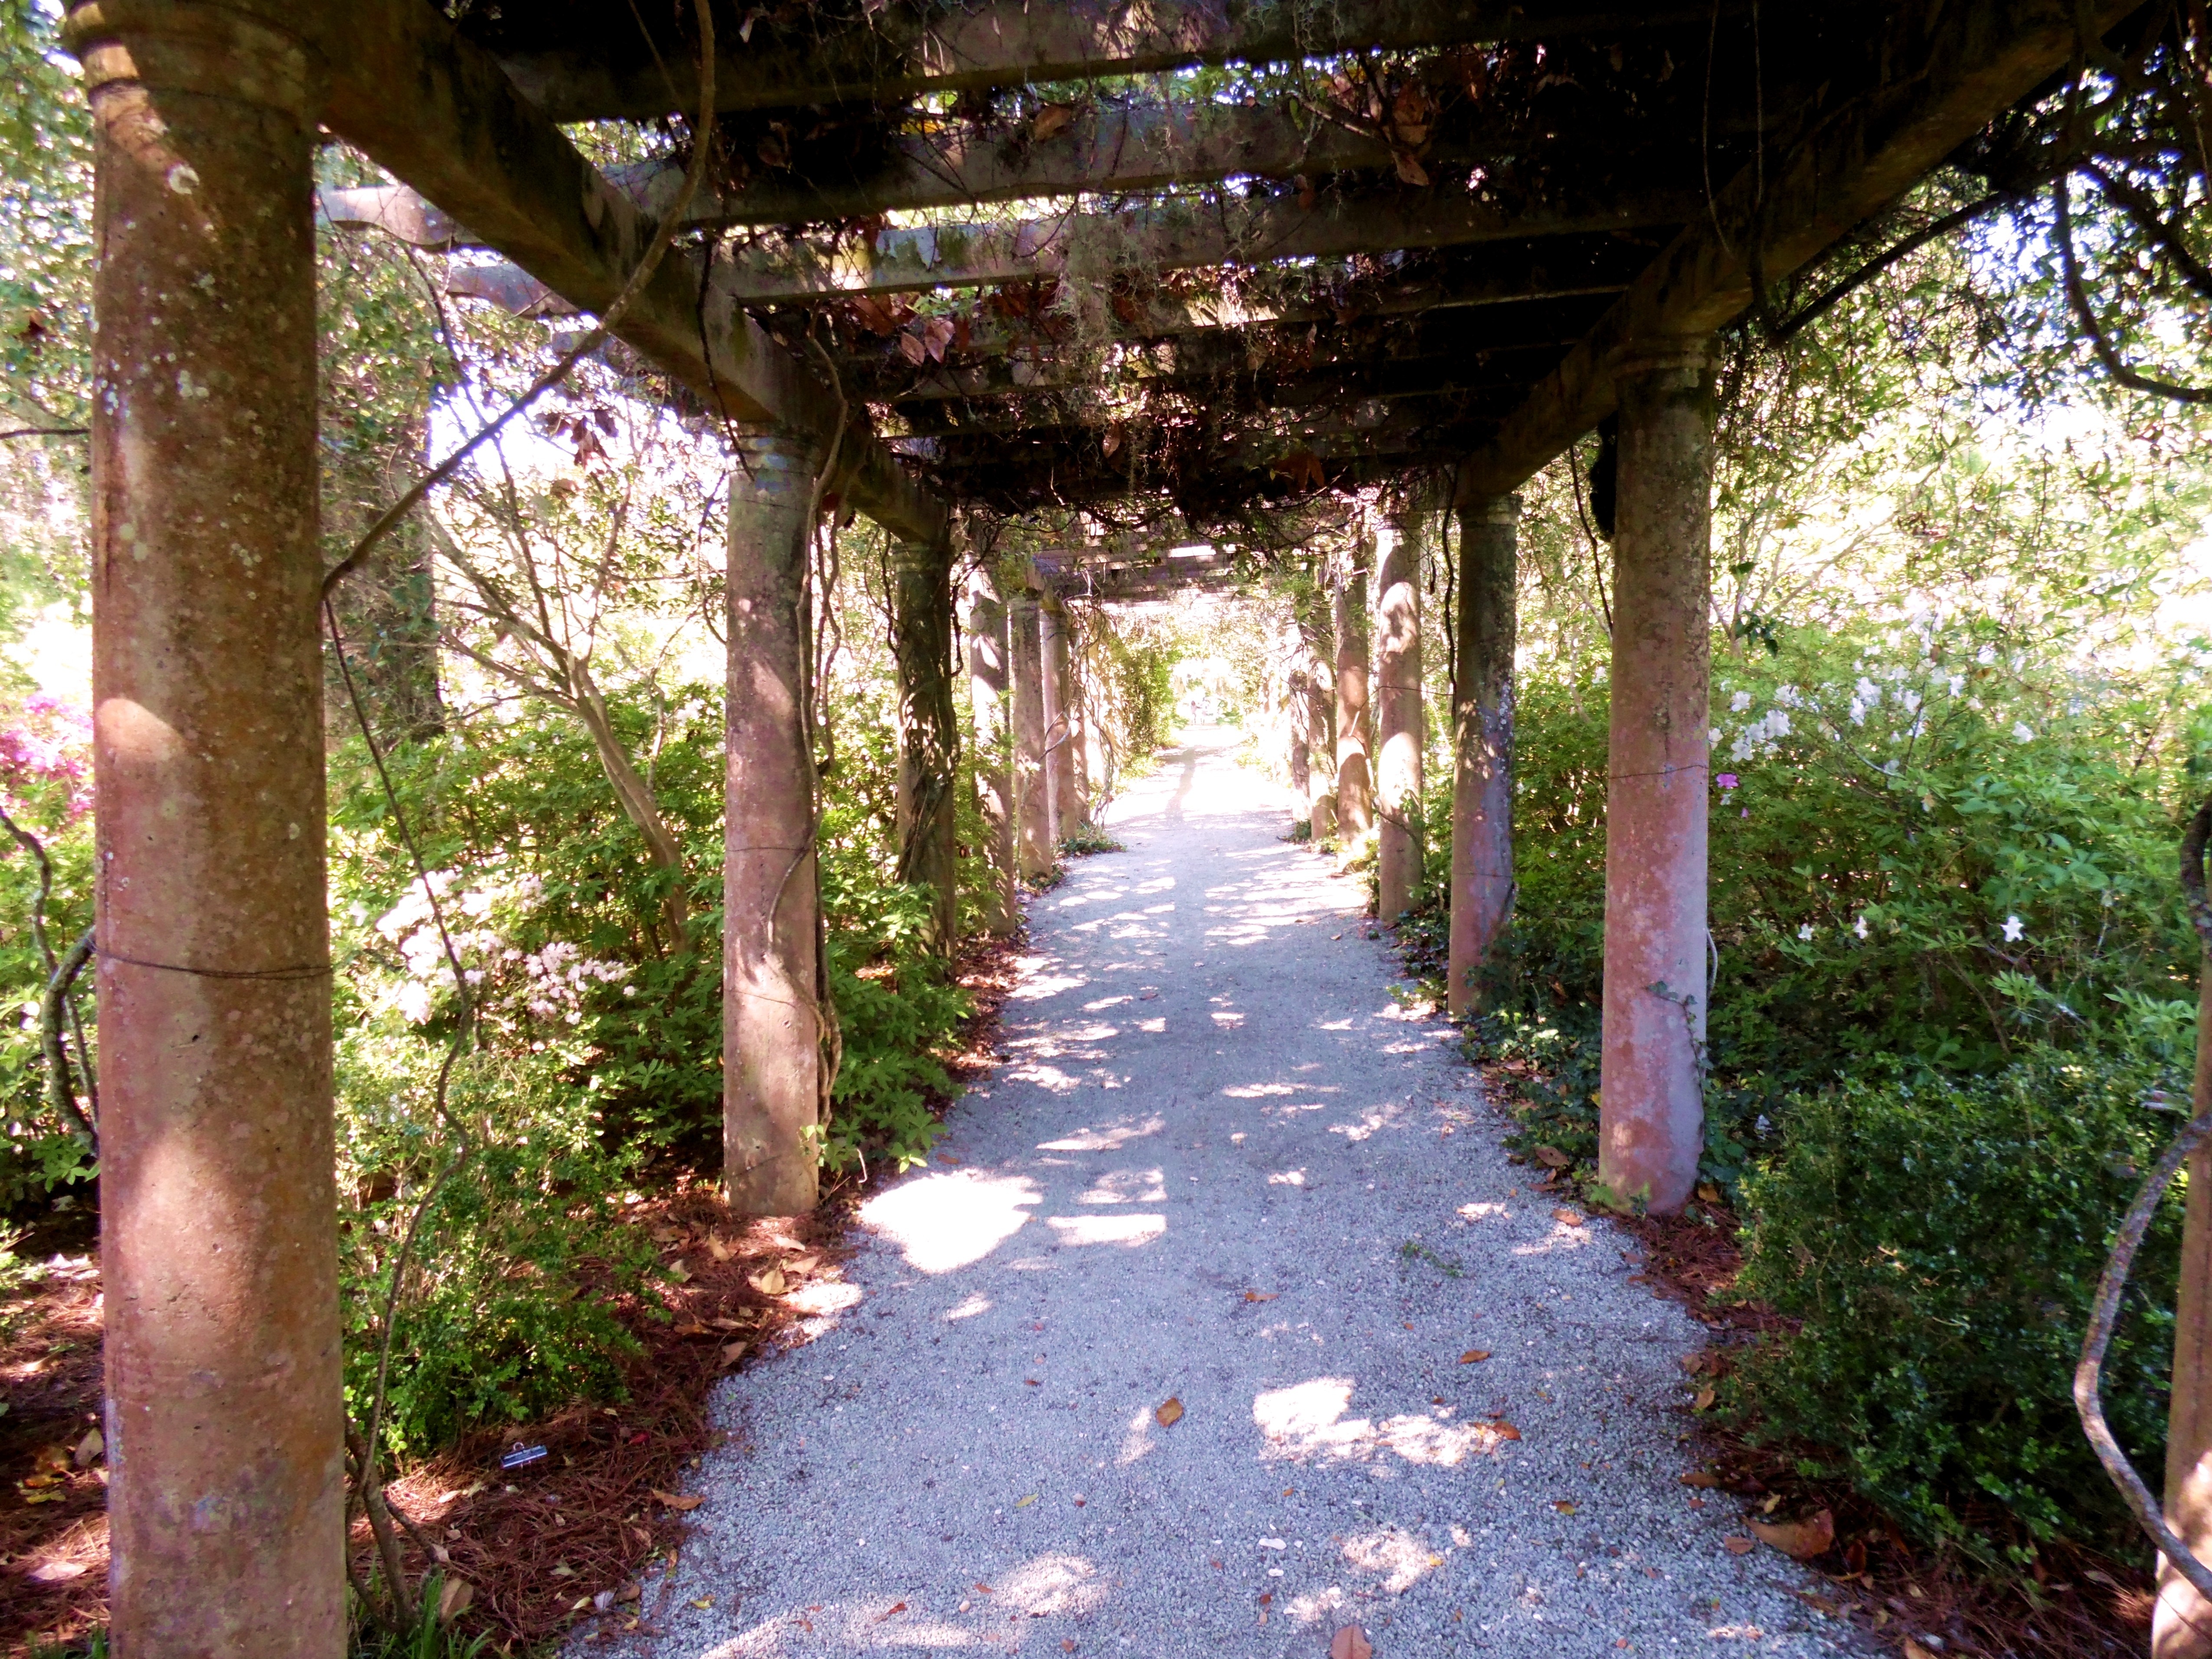
landscape, tree, nature, path, pathway, grass, outdoor, blossom, plant, trail, lawn, stone, walkway, summer, walk, spring, green, tranquil, scenic, peaceful, natural, park, garden, flowers, formal, landscaping, temple, gardening, shrine, ornamental, estate, woodland, yard, shinto shrine